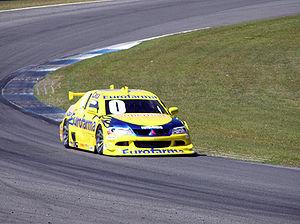
Carlos Eduardo Santos Galvão Bueno Filho, dit « Cacá Bueno », né le 24 janvier 1976 à Rio de Janeiro, est un pilote automobile brésilien.